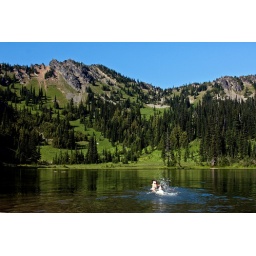
The water felt *amazing*, even Wellie kept jumping in over and over again.